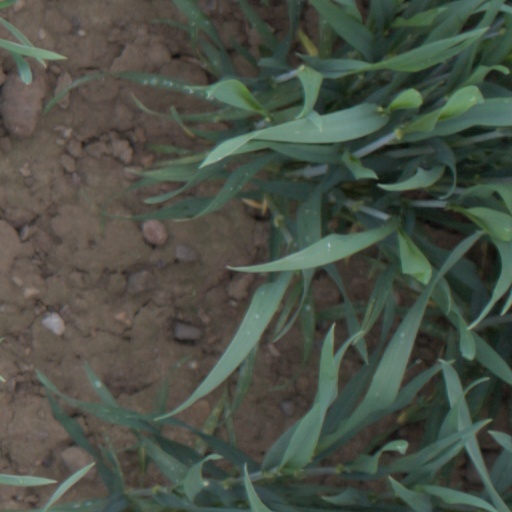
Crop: wheat